EDSAC

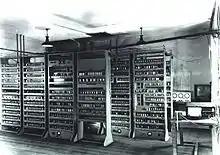
EDSAC I in June 1948

The Electronic Delay Storage Automatic Calculator (EDSAC) was an early British computer. Inspired by John von Neumann's seminal "First Draft of a Report on the EDVAC", the machine was constructed by Maurice Wilkes and his team at the University of Cambridge Mathematical Laboratory in England to provide a service to the university. EDSAC was the second electronic digital stored-program computer, after the Manchester Mark 1, to go into regular service.